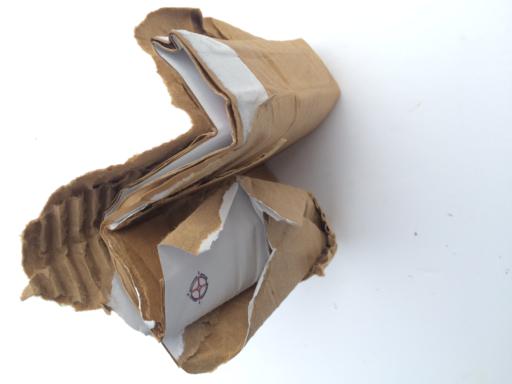
Waste category: cardboard